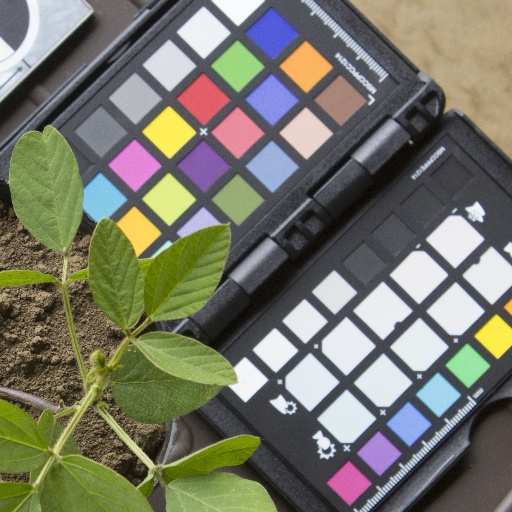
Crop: soybean